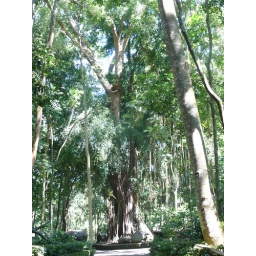
The large tree in the monkey forest